Old Greene County Courthouse

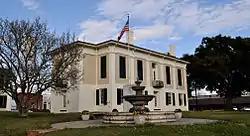

The Old Greene County Courthouse is a historic courthouse in Eutaw, Alabama, United States. It housed the seat of government for Greene County from 1869 until 1993. The building is a two-story masonry structure in the Greek Revival style with Italianate influences. Architect Clay Lancaster proposed that it may be the last Greek Revival public building to be built in Alabama. It replaced an earlier wooden courthouse on the same site that was built in 1838. The prior courthouse was burned in 1868, in what is considered by most historians to have been a deliberate act of arson that was executed to destroy indictments brought by the recently installed Radical Reconstruction government against local citizens. The fire destroyed paperwork pertaining to some 1,800 suits by freedmen against planters which were about to be acted on. The courthouse was placed on the National Register of Historic Places on March 24, 1971, due to its architectural significance.